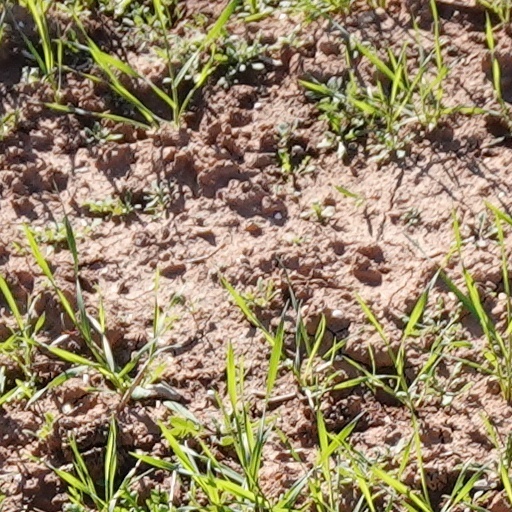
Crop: wheat